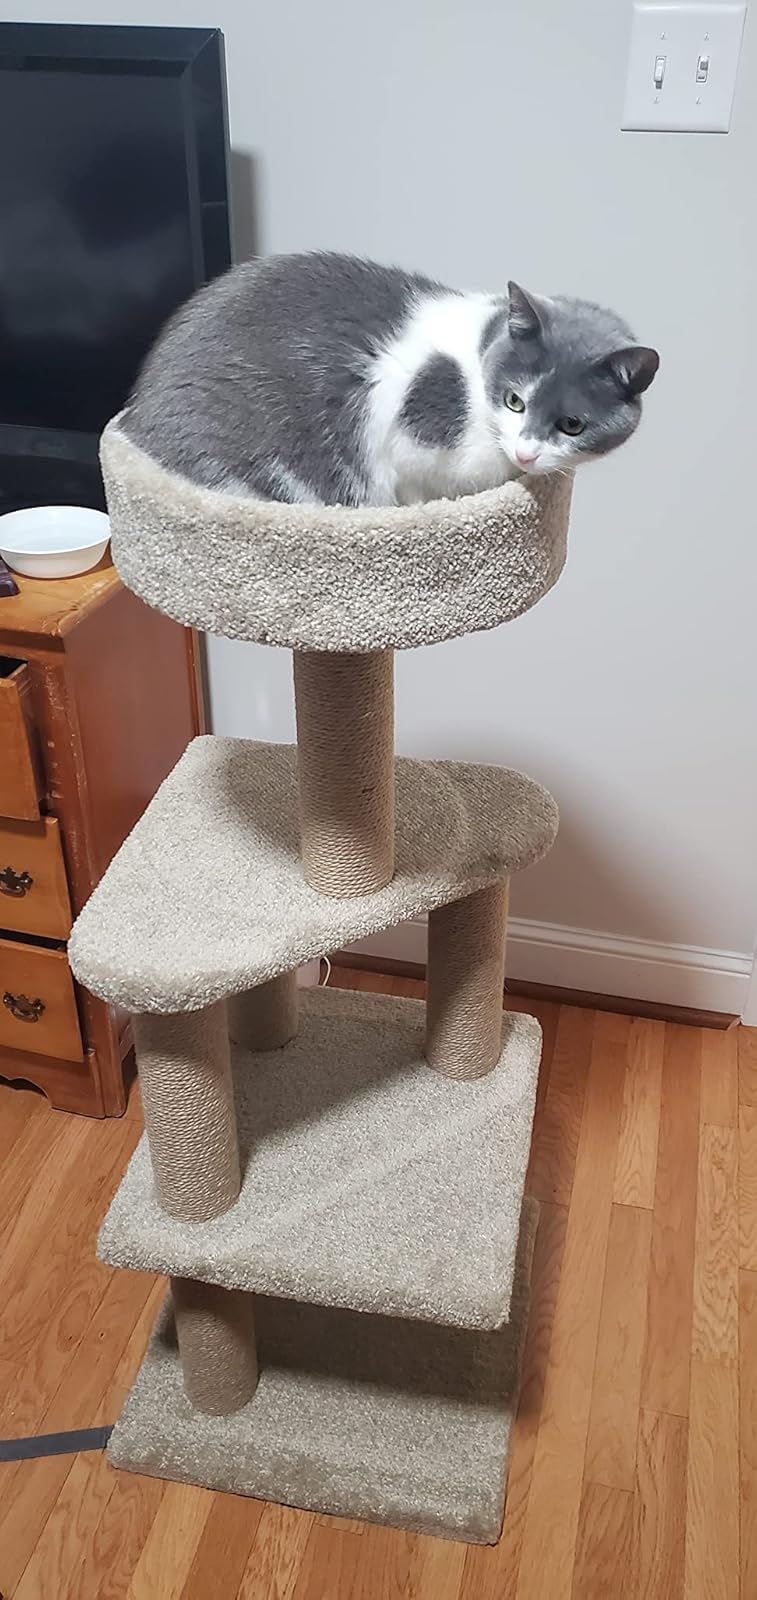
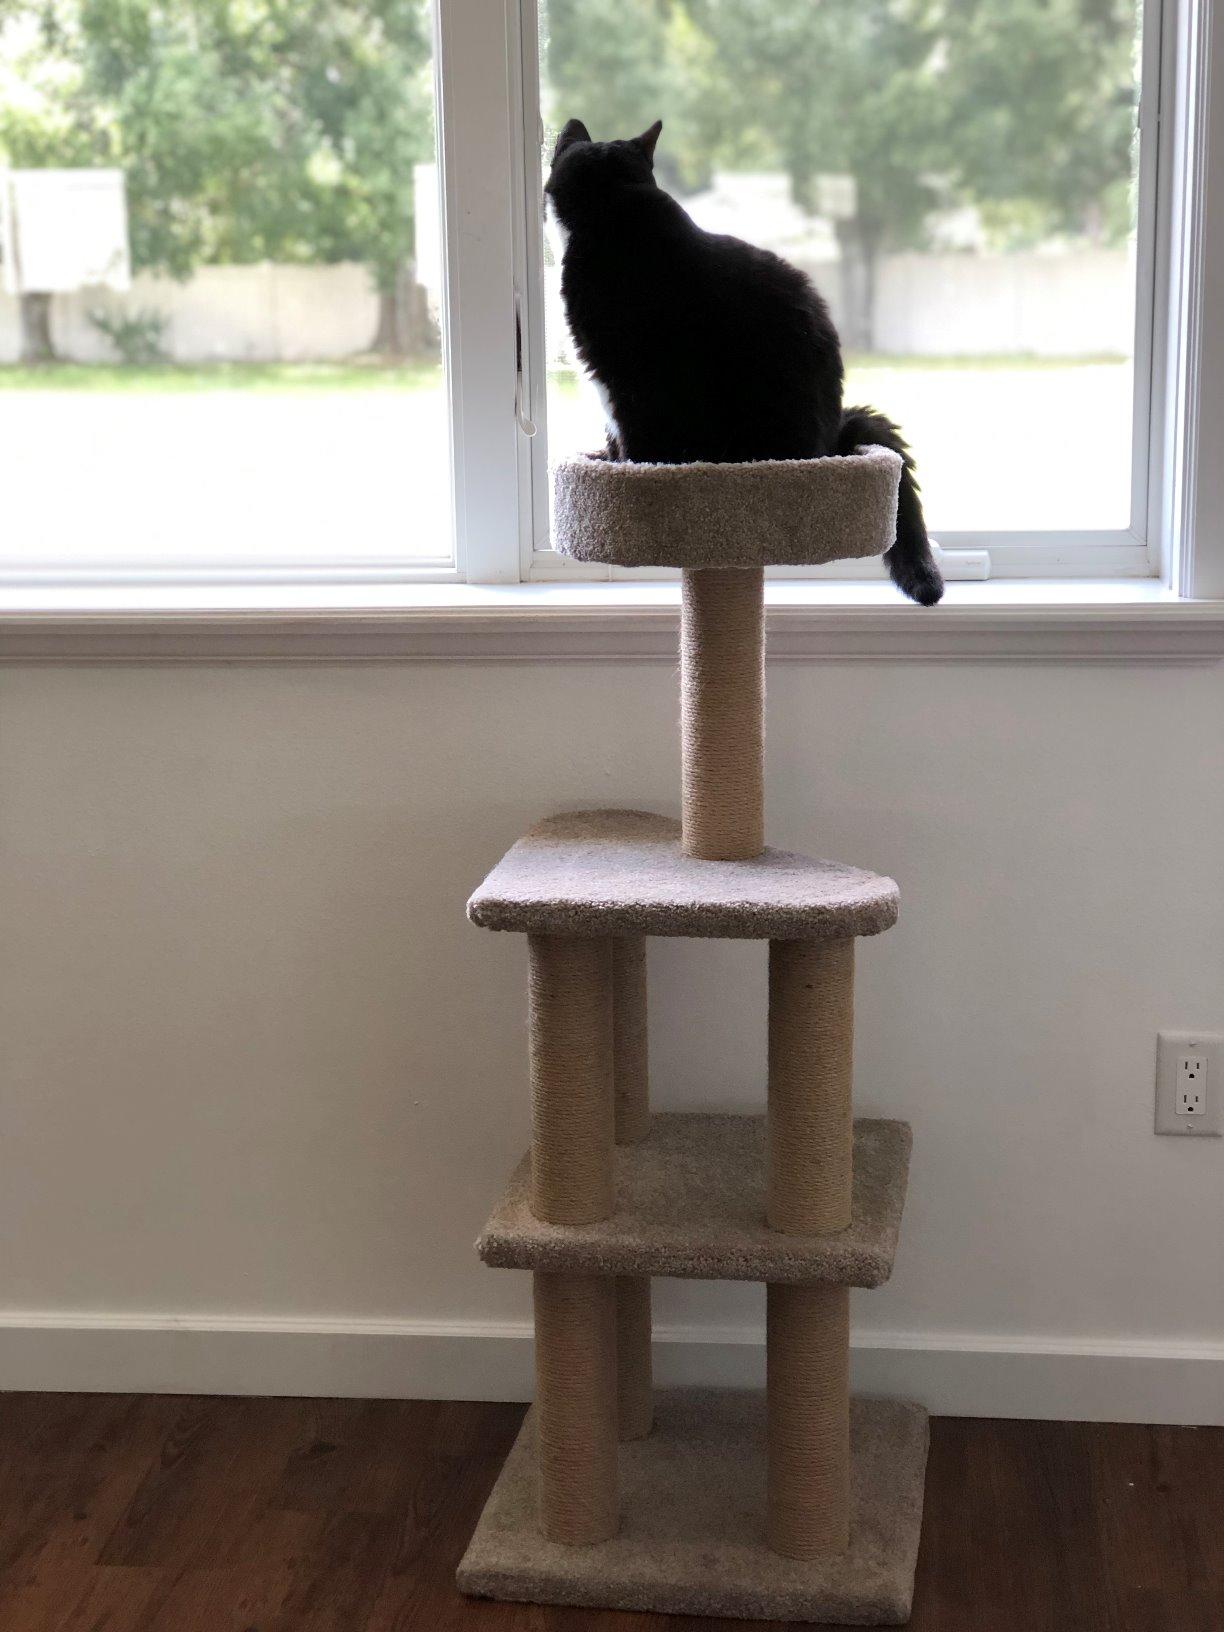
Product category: items_cat tree
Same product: yes